Holy orders in the Catholic Church

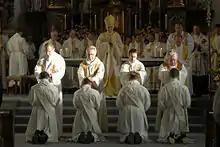
Priests lay their hands on the ordinands during a Catholic rite of ordination.

The sacrament of holy orders in the Catholic Church includes three orders: bishops, priests, and deacons, in decreasing order of rank, collectively comprising the clergy. In the phrase "holy orders", the word "holy" means "set apart for a sacred purpose". The word "order" designates an established civil body or corporation with a hierarchy, and ordination means legal incorporation into an order. In context, therefore, a group with a hierarchical structure that is set apart for ministry in the Church.